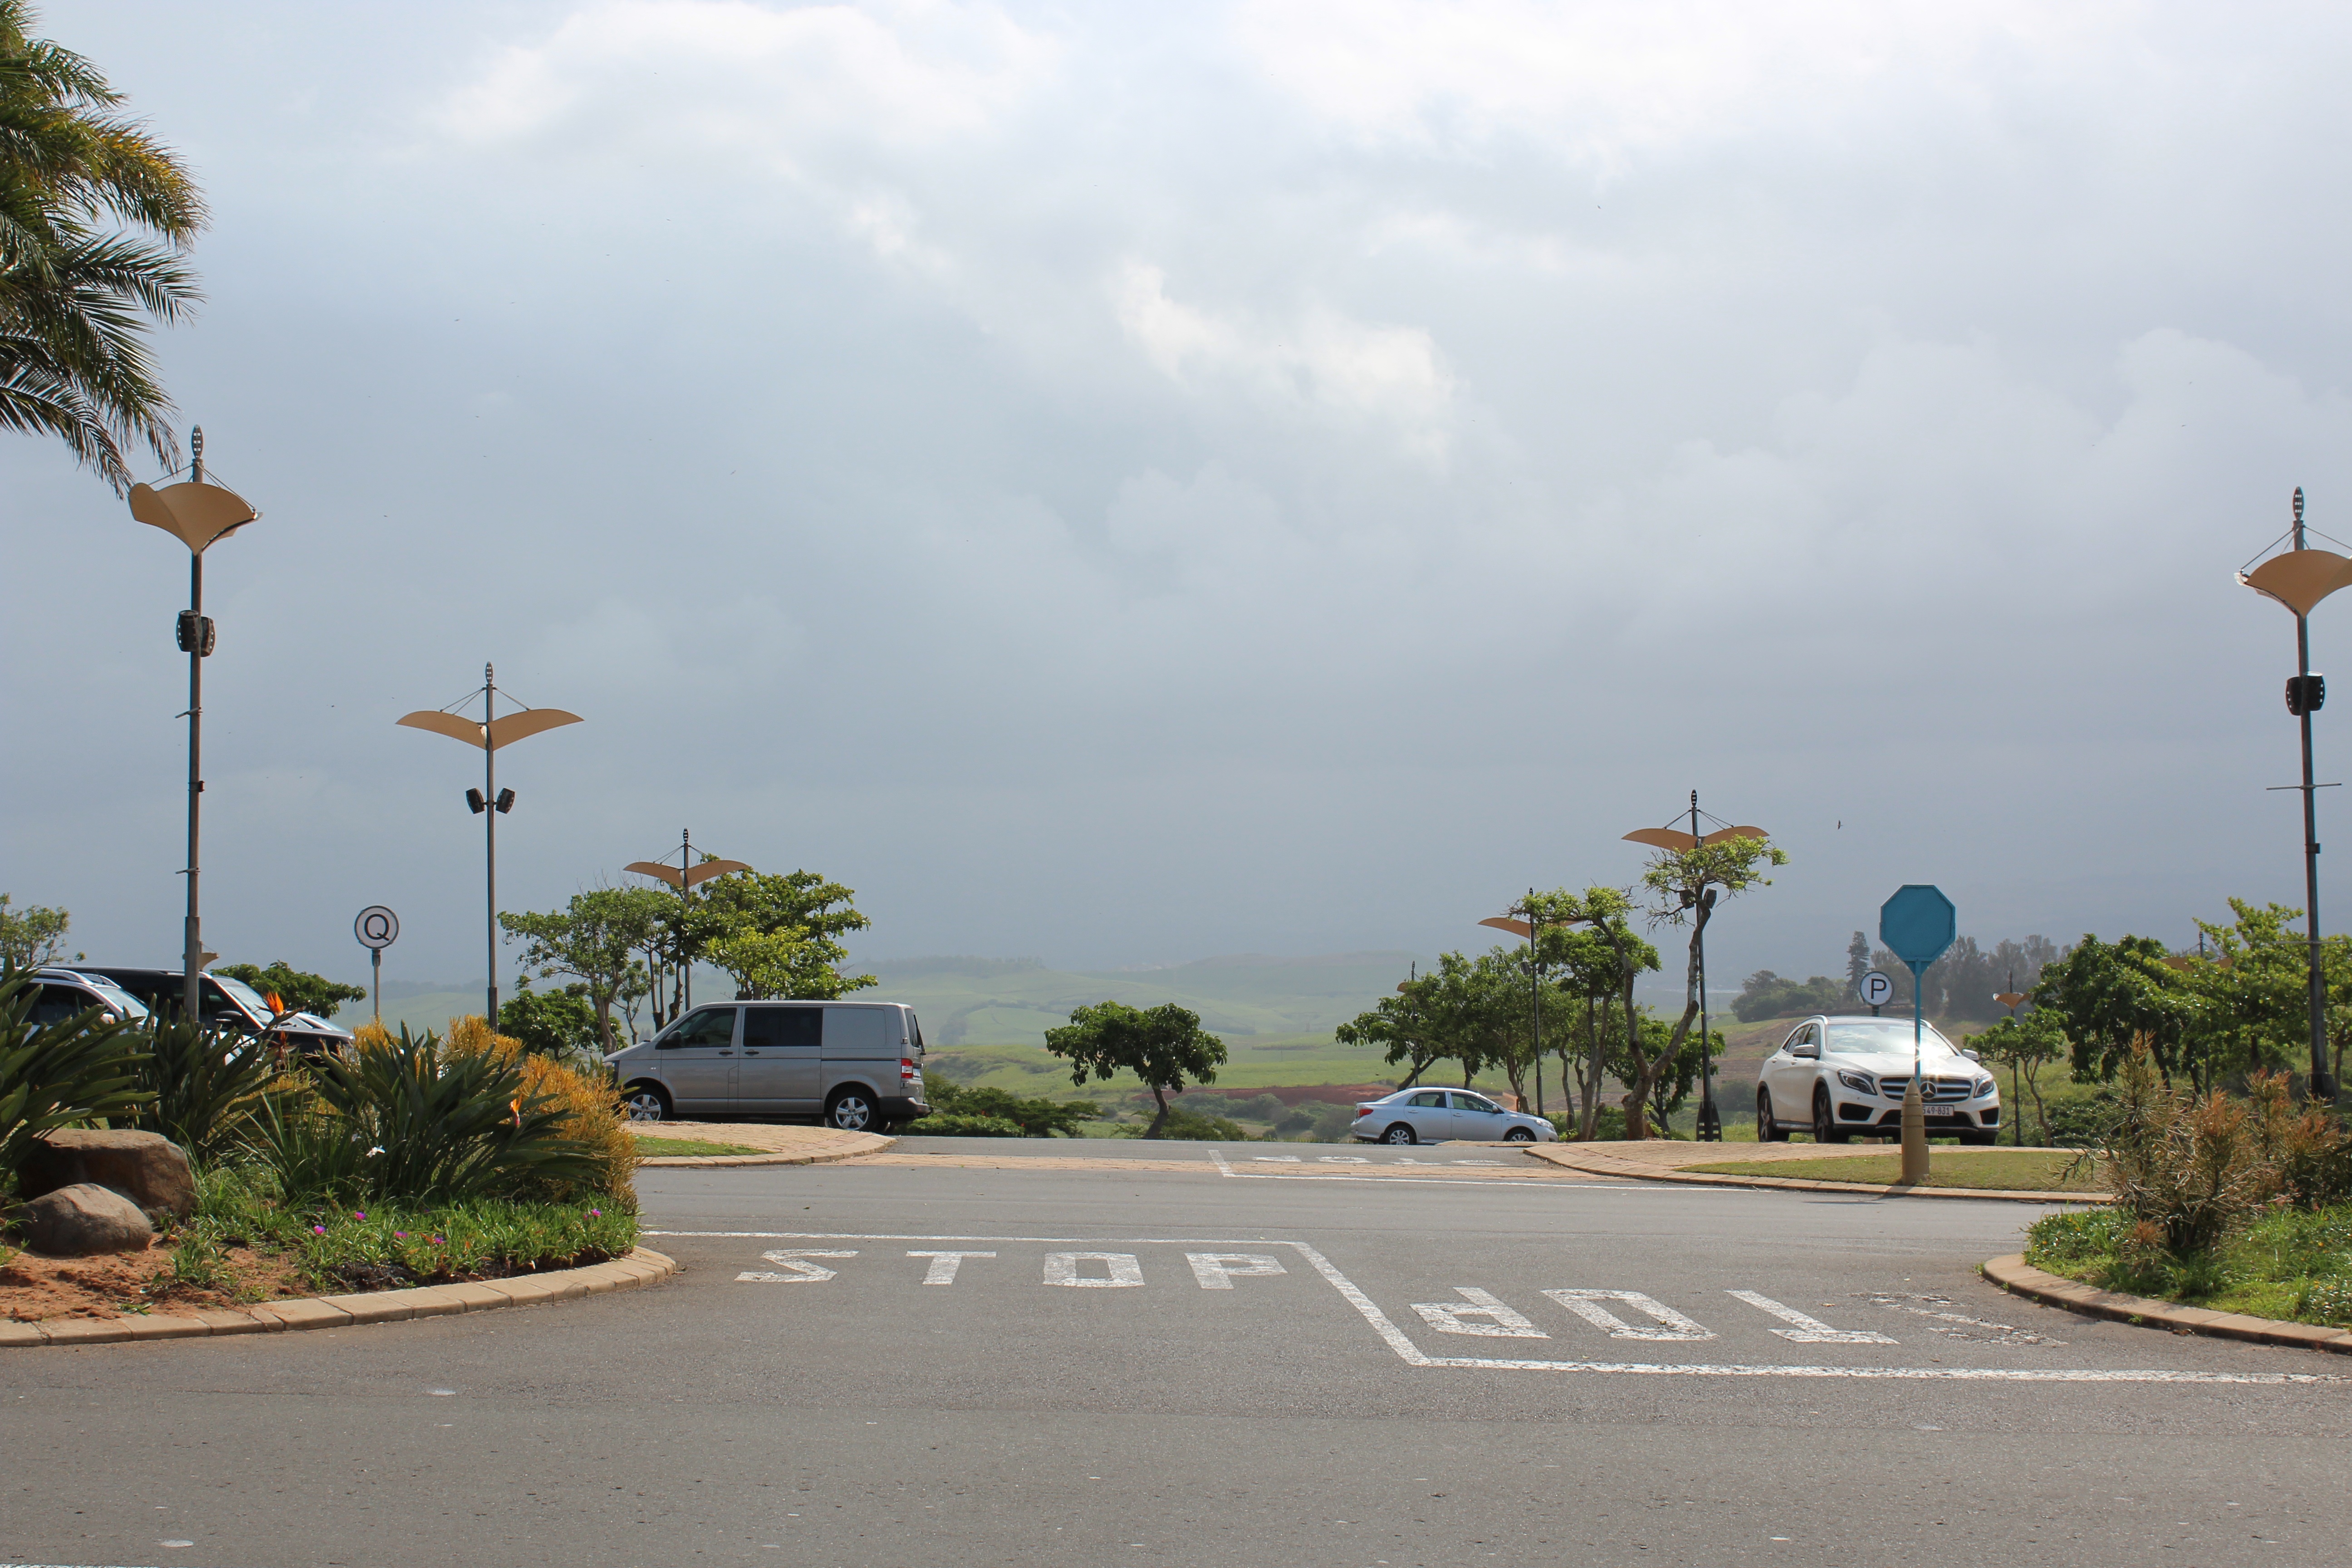
beach, coast, road, highway, walkway, vacation, suburb, lane, road trip, infrastructure, neighbourhood, residential area